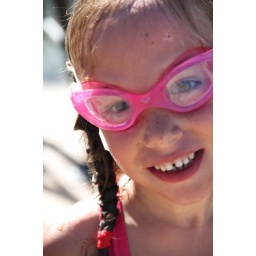
girl in swimming glasses